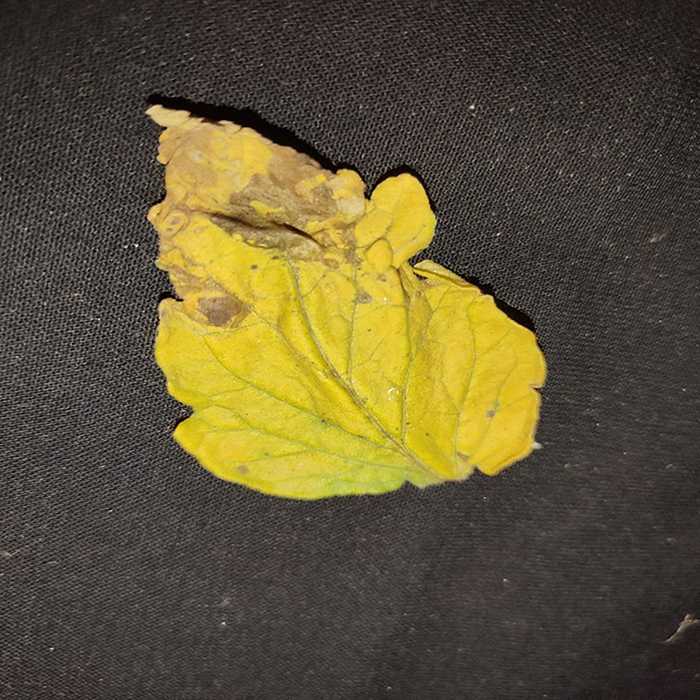
Plant: Tomato
Label: Tomato Bacterial spot